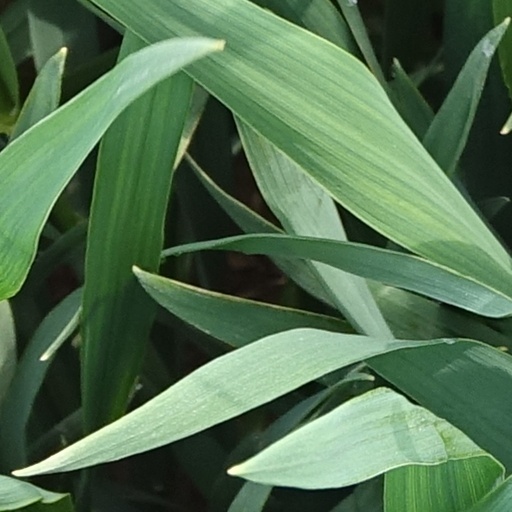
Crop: wheat